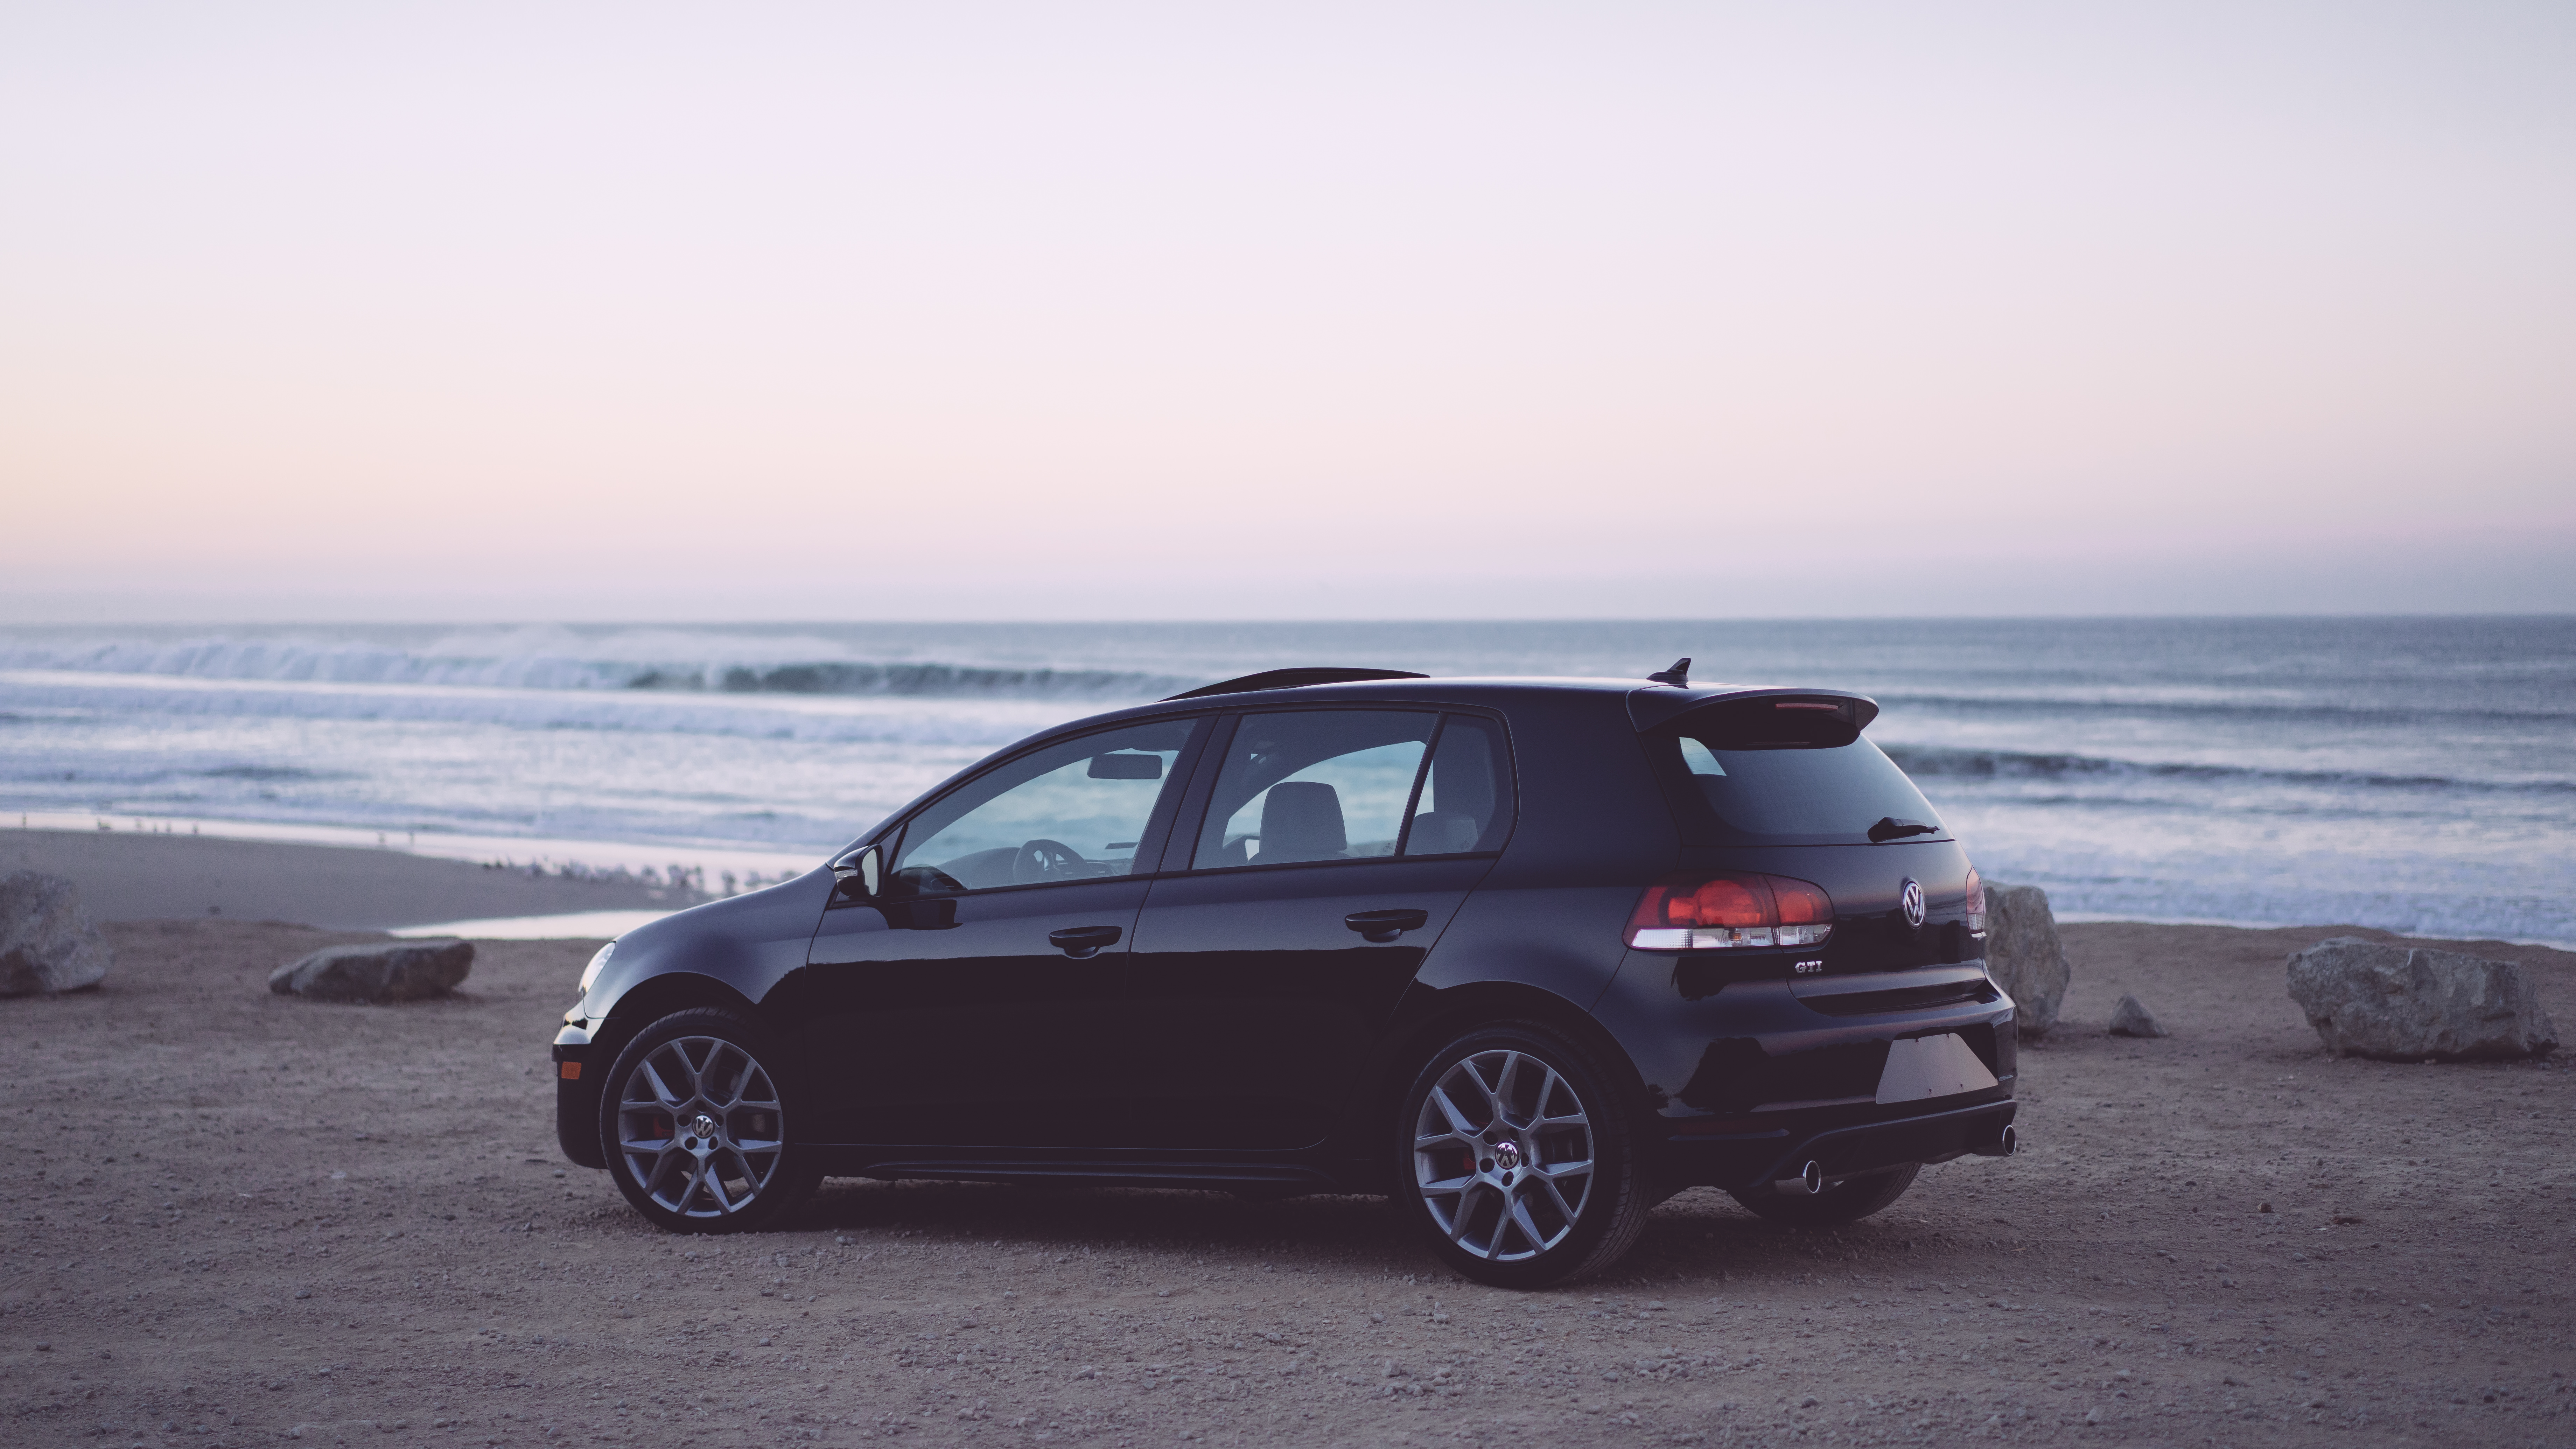
beach, sea, coast, water, ocean, horizon, car, wheel, automobile, shore, volkswagen, dawn, dusk, transportation, vehicle, seashore, automotive, bumper, hatchback, rocks, waves, wheels, rims, city car, land vehicle, automobile make, automotive exterior, compact car, automotive design, family car, volkswagen gti, volkswagen golf, volkswagen golf mk6